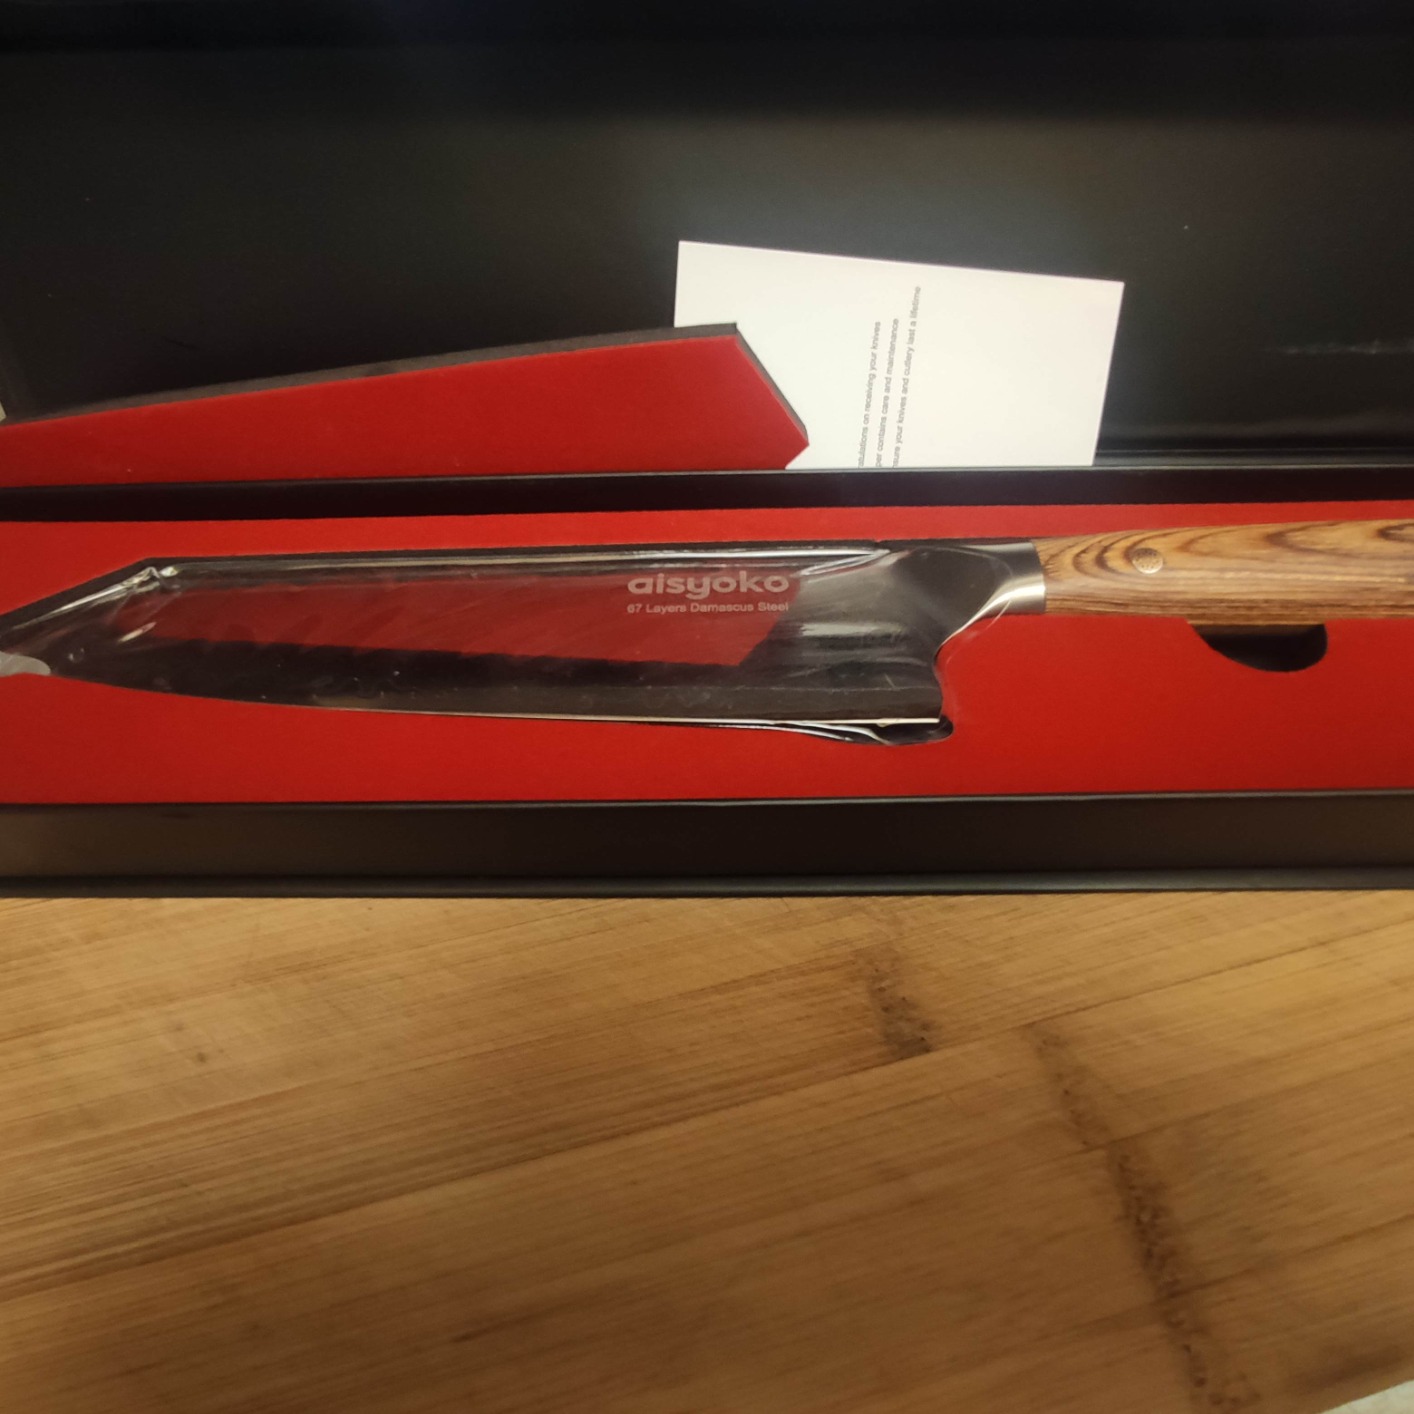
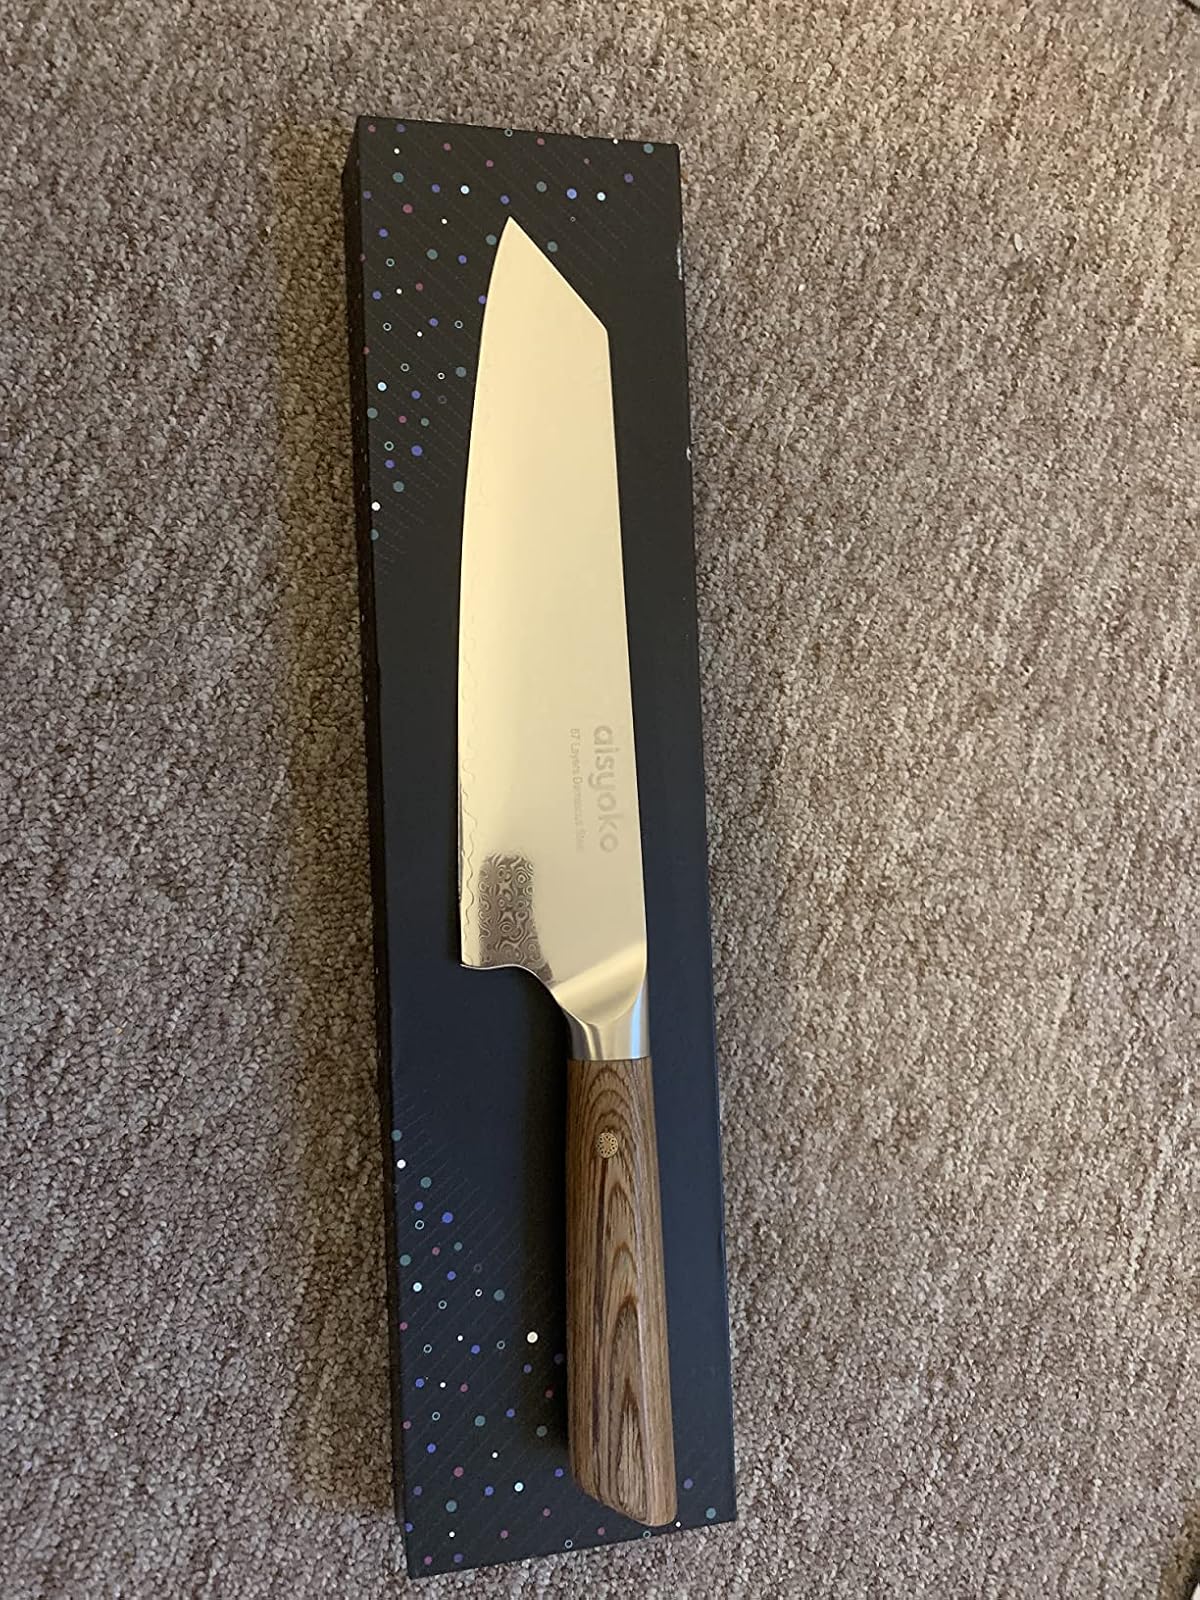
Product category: items_knife
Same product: yes